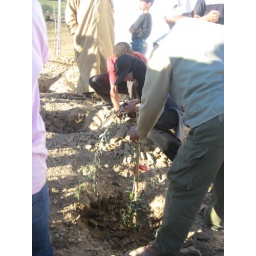
My group leader Nawal in black hat workin hard